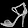
Label: Sandal